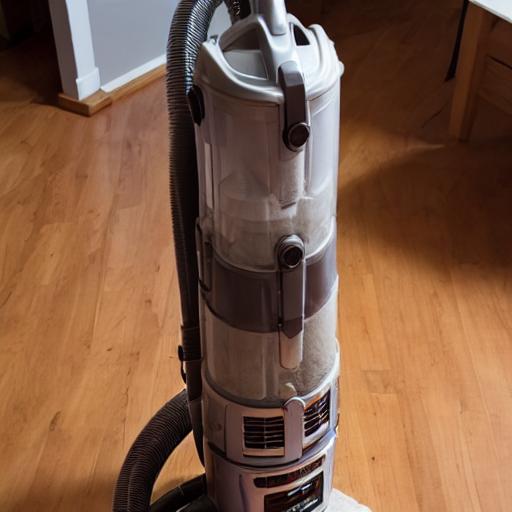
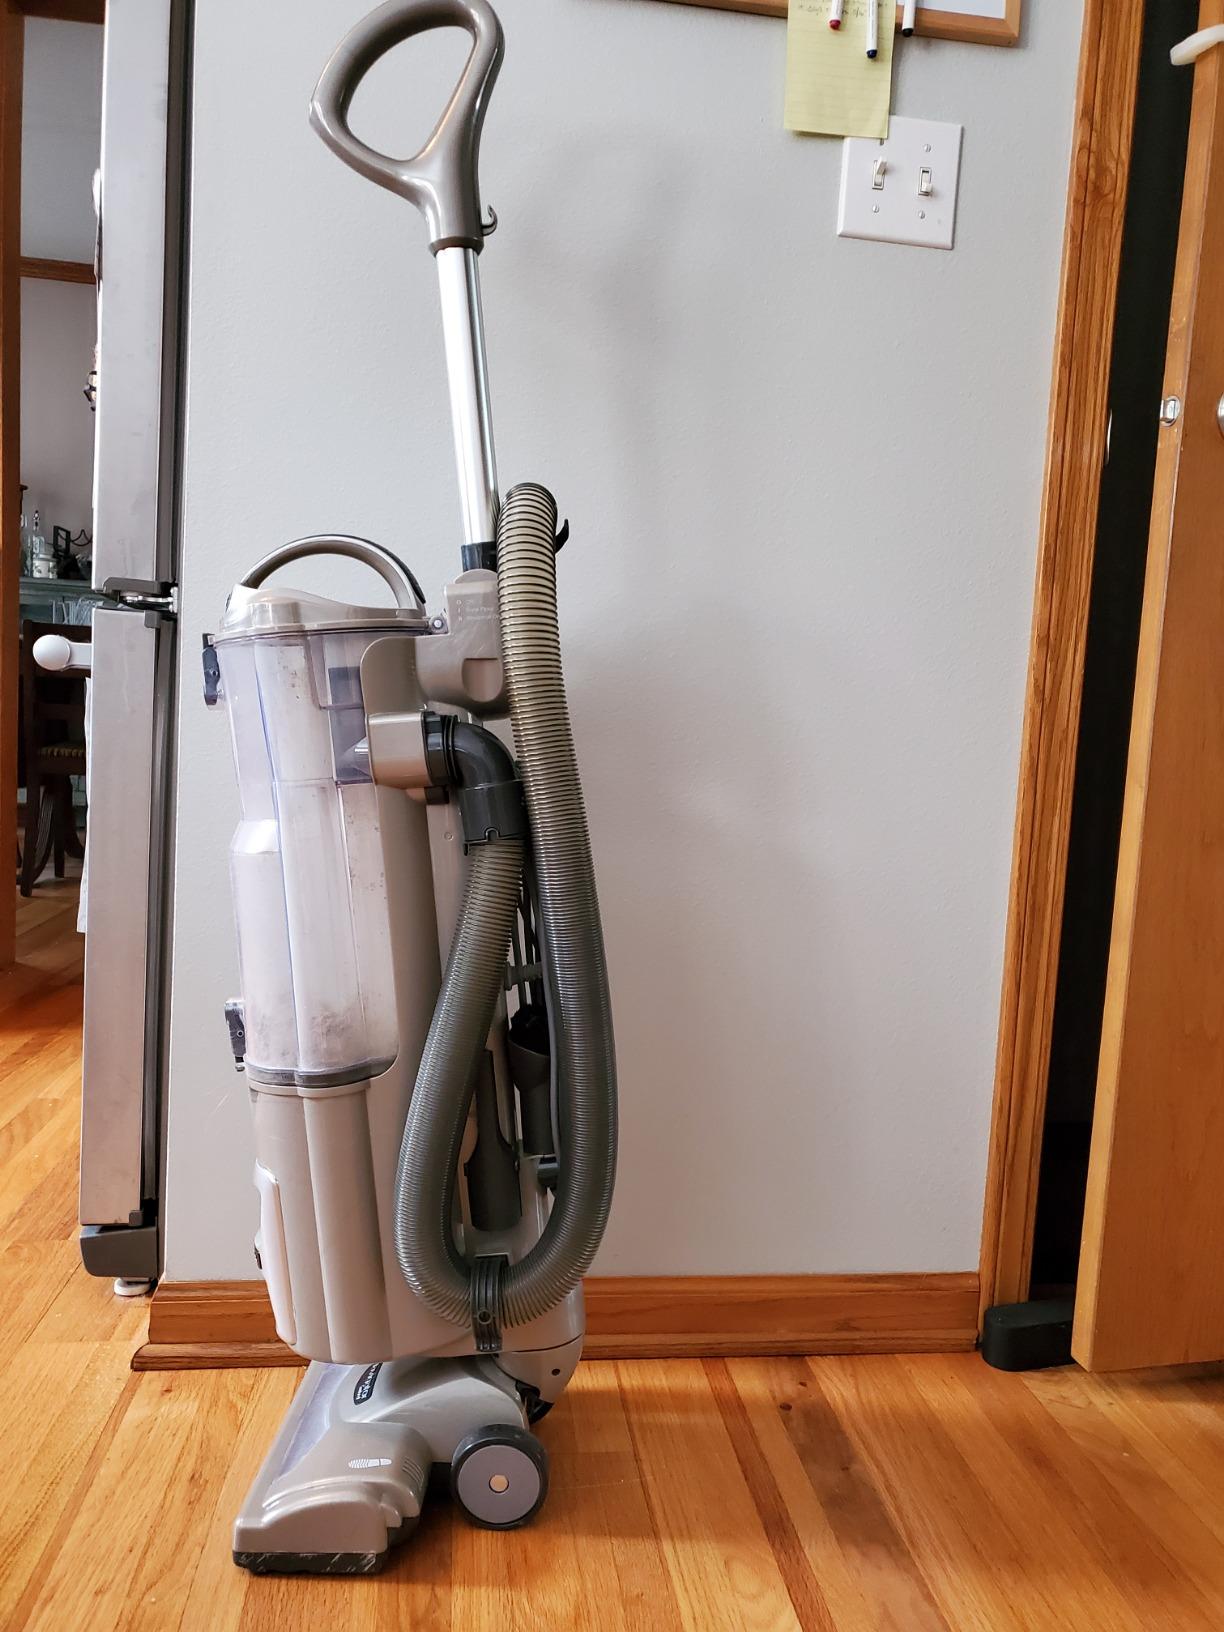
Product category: items_vacuum
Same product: no